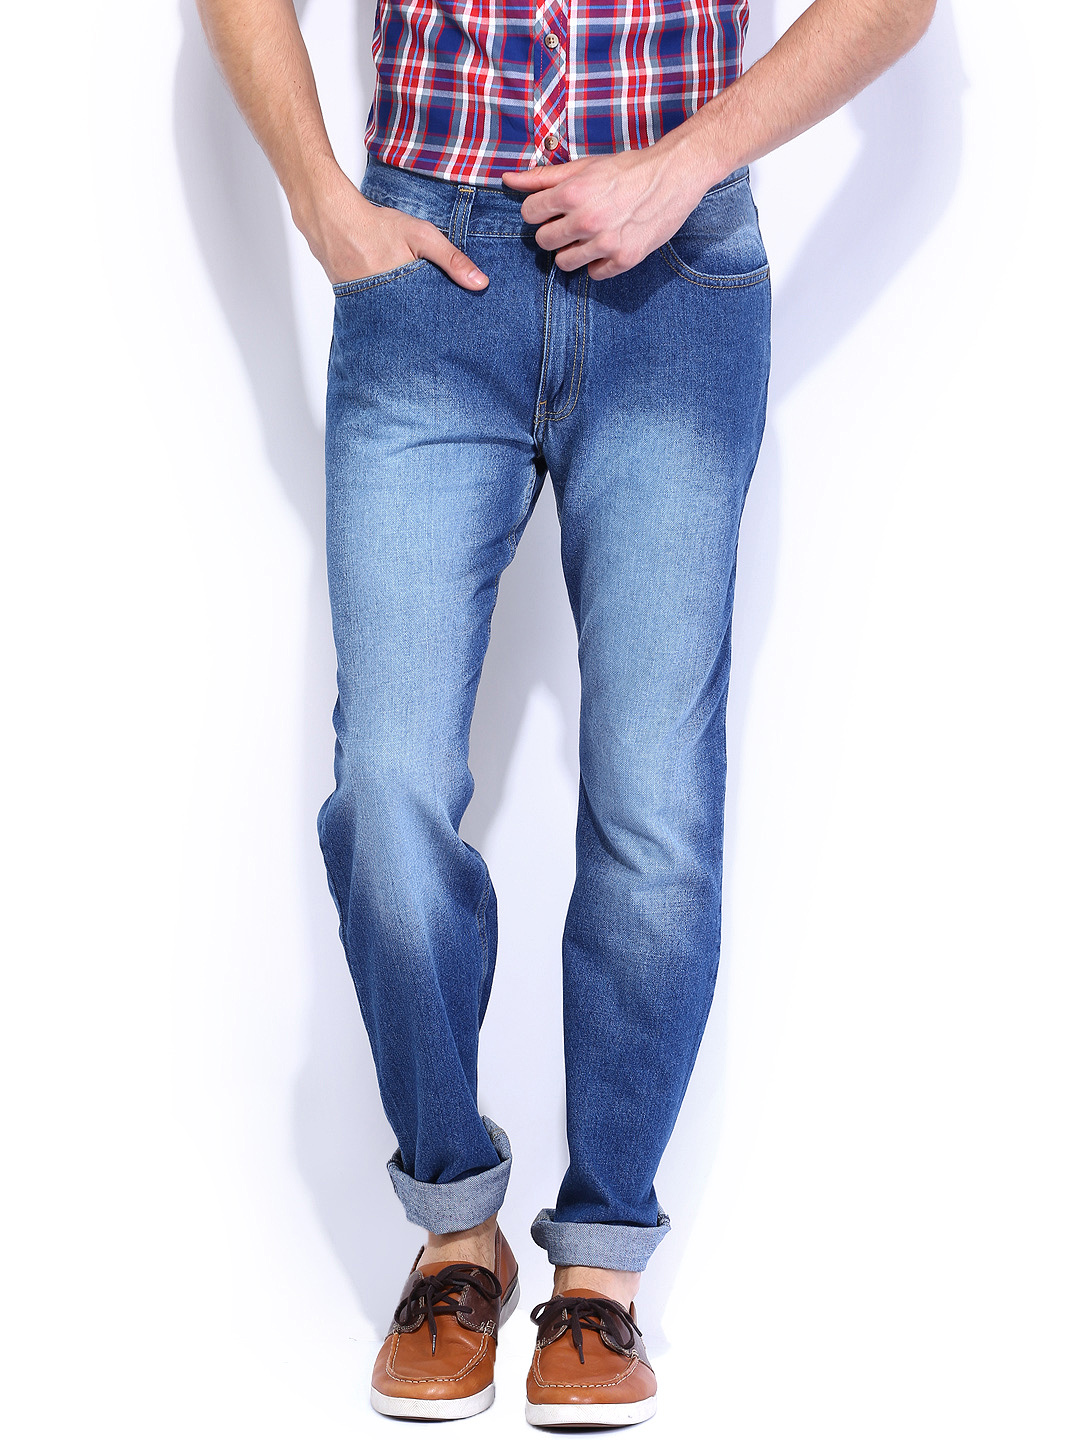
John Players Men Blue Jeans
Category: Apparel / Bottomwear / Jeans
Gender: Men
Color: Blue
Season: Fall 2012
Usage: Casual